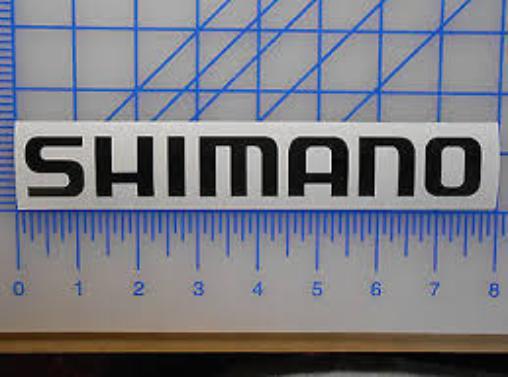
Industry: Others